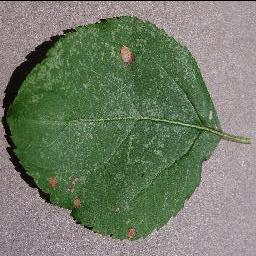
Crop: apple
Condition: black_rot